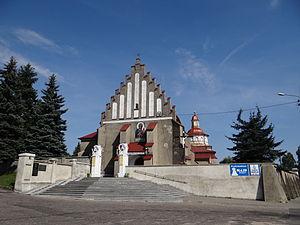
Brzeziny est une ville située dans le powiat de Brzeziny, dans la voïvodie de Łódź, située dans le centre de la Pologne.